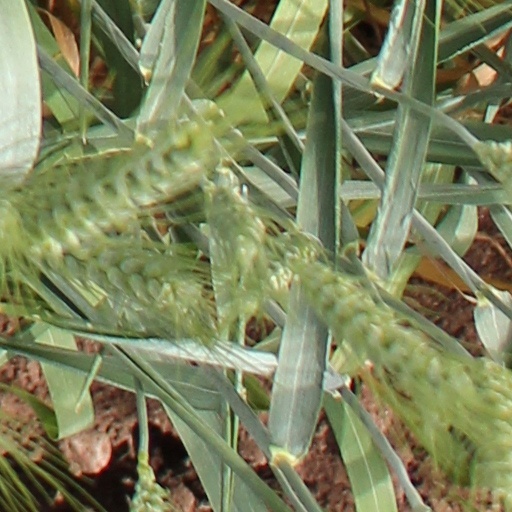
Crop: wheat